Moisei Uritsky

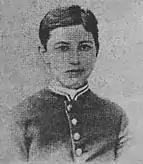
Moisei Uritsky student at Bila Tserkva gymnasium circa 1883

Uritsky was born in the city of Cherkasy, then part of the Kiev Governorate, to a Jewish Litvak family. His father, a merchant, died when Moisei was little and his mother raised her son by herself. He attended the Bila Tserkva Gymnasium, supporting himself through teaching and became an active social democrat.